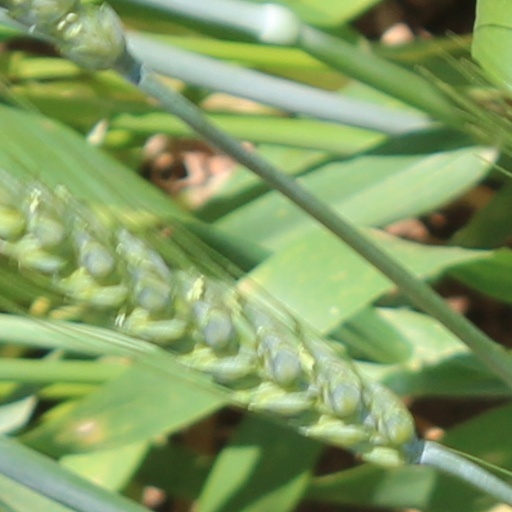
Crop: wheat